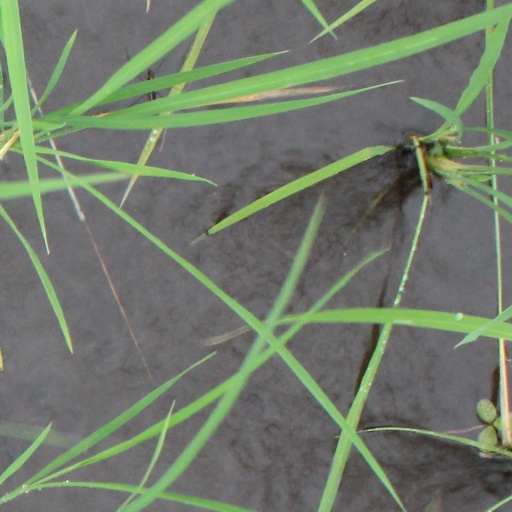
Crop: rice